Quijos-Quichua

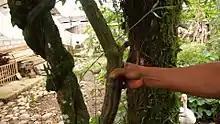
The ayahuasca plant, used by the Quijos.

Ajiringri: Used as a pepper inside the kitchen. It is also used as a wound disinfectant and its root when crushed is used for stomach pain.